Extraterrestrial vortex

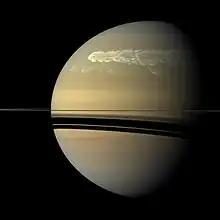

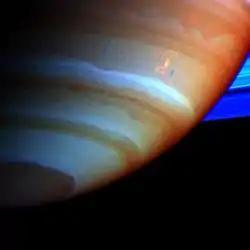
False color image of the Dragon Storm, imaged by Cassini

Every Saturn year, about 28 Earth years, Saturn has massive planet-circling storms, called Great White Spots. The Great White Spots are short-lived but can impact the atmosphere and temperature of the planet for up to 3 Earth years after their collapse. The spots can be several thousand kilometers wide and can even run into their own tails and fade out once they circle the planet.